Alex (footballer, born 1977)

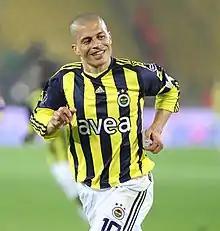
Alex playing for Fenerbahçe in 2011

Alexsandro de Souza (born 14 September 1977), commonly known as Alex, is a Brazilian football manager, pundit and former footballer, who played as an attacking midfielder. He is the current head coach of Operário Ferroviário.